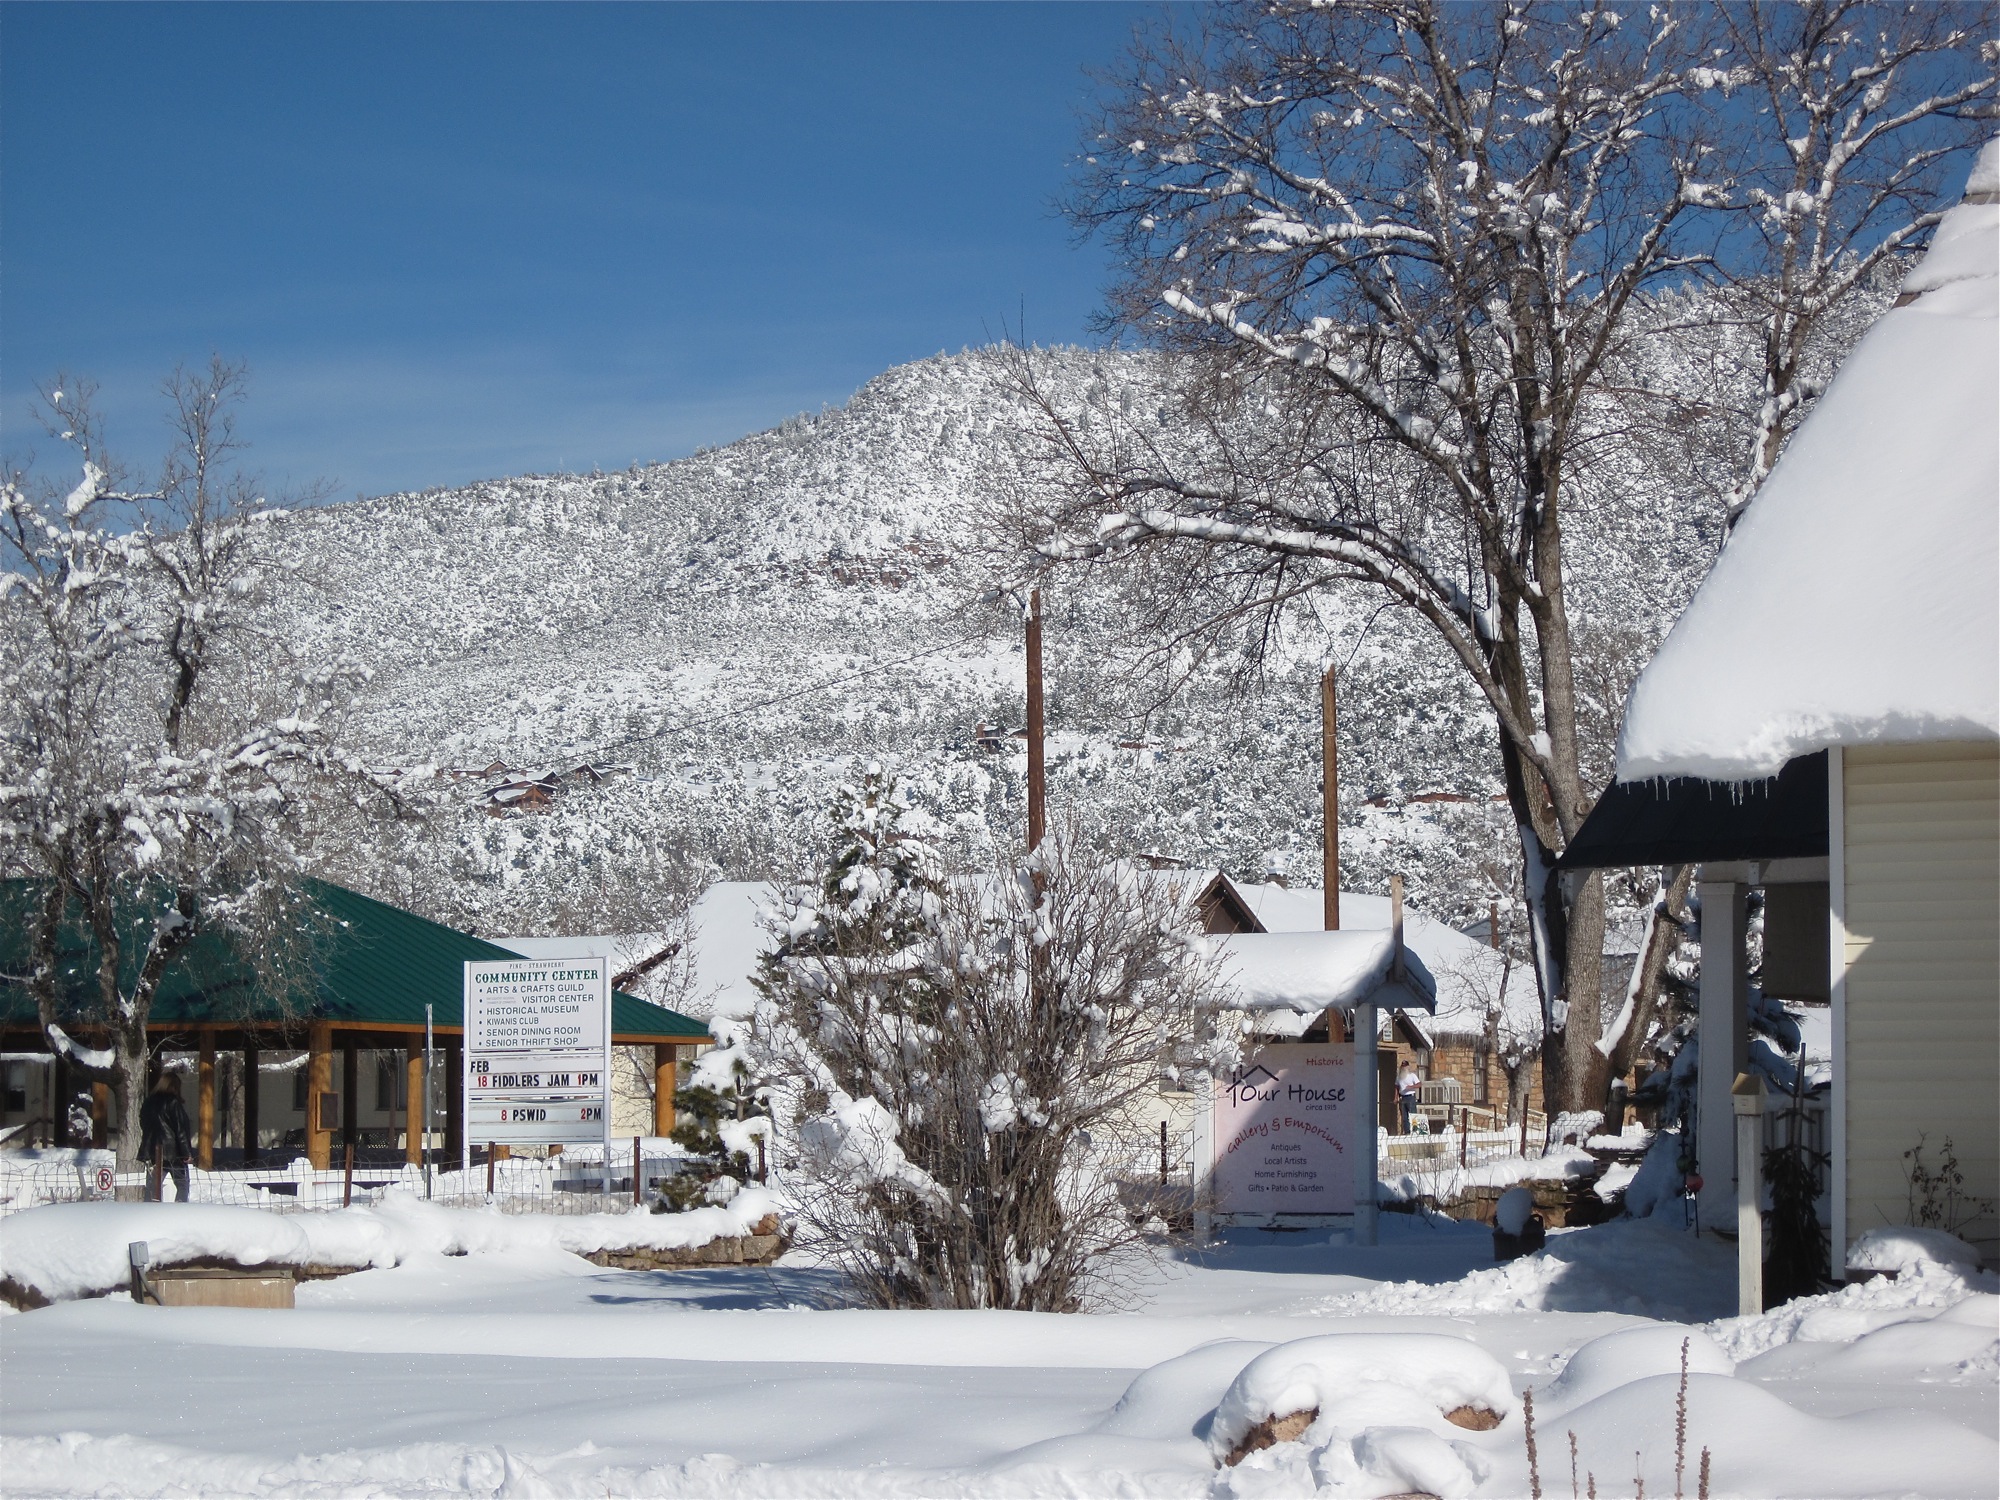
tree, snow, winter, ice, weather, season, arizona, freezing